Arkhangai Province

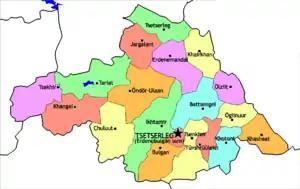
Sums of Arkhangai

The aimag capital Tsetserleg is geographically located in the Erdenebulgan sum in the south of the aimag. It is not to be confused with the Tsetserleg sum in the north.